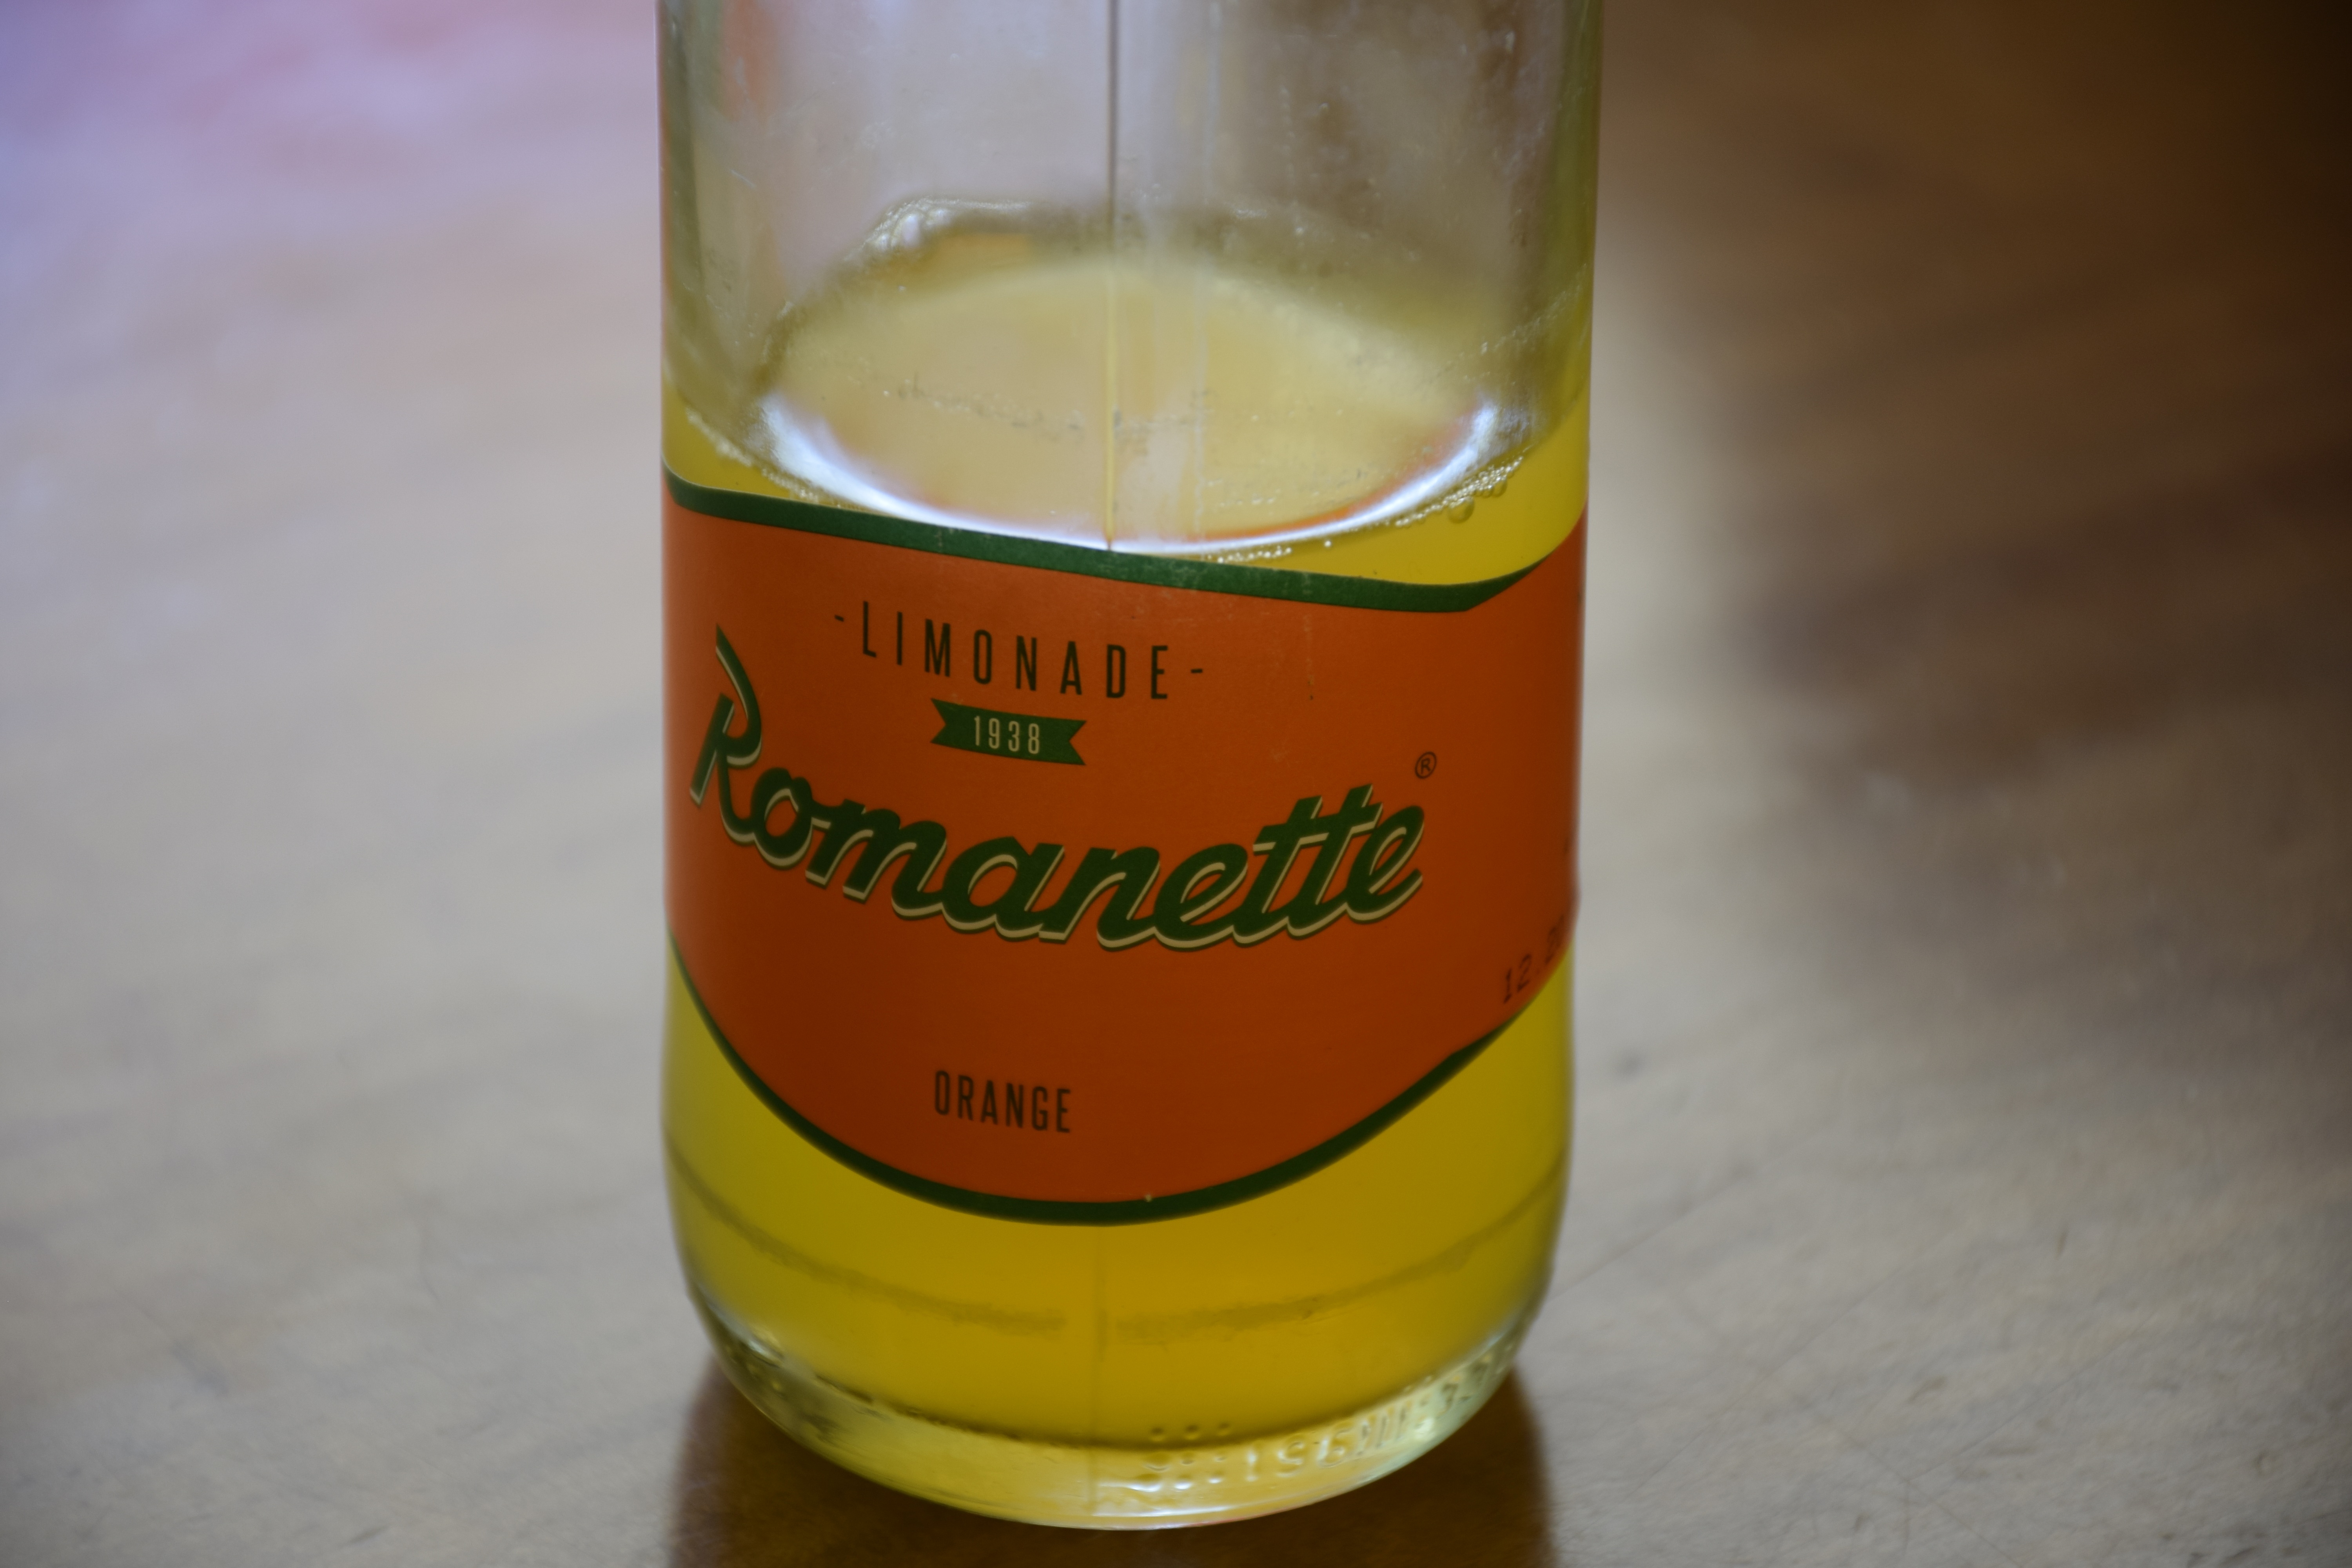
orange, food, produce, drink, bottle, yellow, beer, juice, liqueur, soft drink, distilled beverage